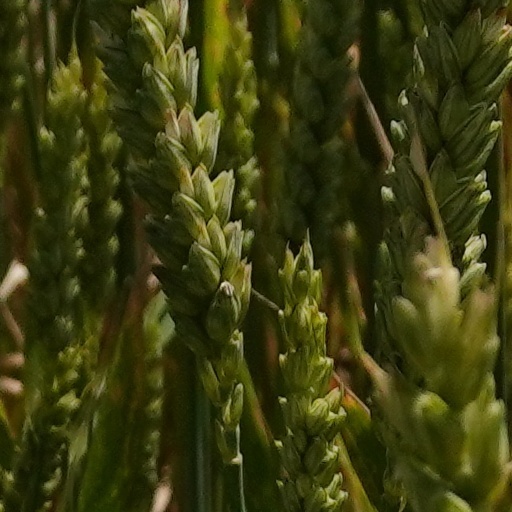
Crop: wheat